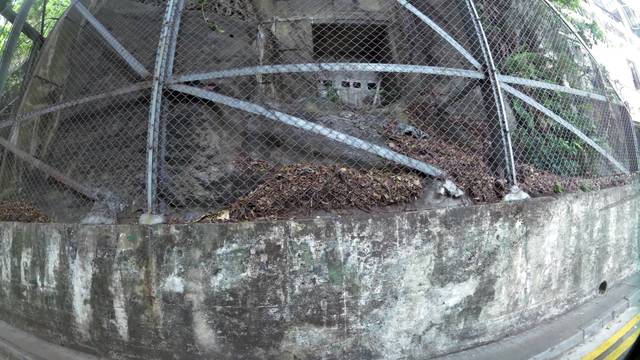
Region: China
Coordinates: 22.284, 114.131